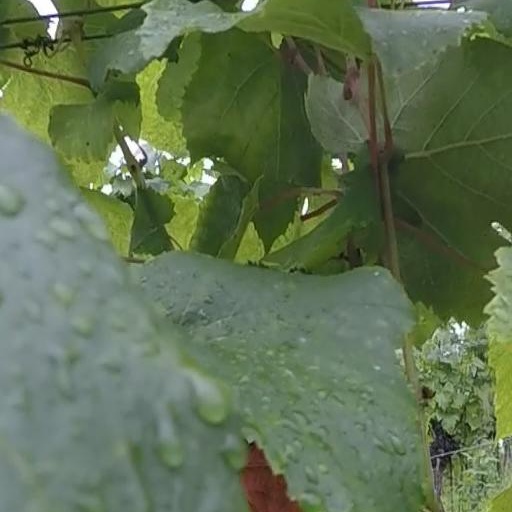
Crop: grape